Bentley Wildfowl and Motor Museum

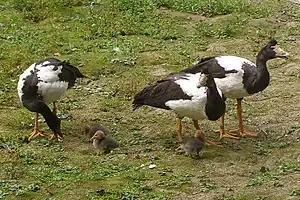
Magpie geese

In 1962, influenced by the Sussex artist Philip Rickman and a visit to the Wildfowl Trust at Slimbridge, the Askew's started a collection of wildfowl. A pond was dug in a nearby field which was poor agricultural land, and the collection was started. The collection held examples of 125 of the 147 species of wildfowl.